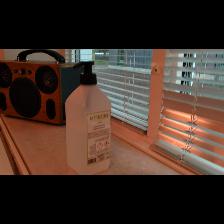
Label: NonHuman